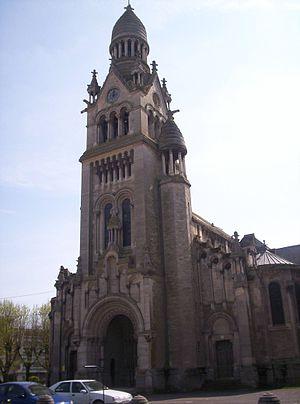
Épernay - église Saint-Pierre Saint-Paul .
Épernay est une commune française située dans le département de la Marne, dans la nouvelle région du Grand Est. La commune est divisée en deux cantons. Épernay est le chef-lieu et comptait 23 084 habitants en 2016. C'est la 3ᵉ ville la plus peuplée de la Marne derrière Reims et Châlons-en-Champagne. Elle est le centre de la communauté de communes Épernay Pays de Champagne.